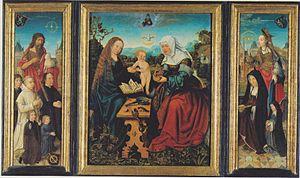
Le Maître de Delft est un maître anonyme peintre du gothique tardif actif dans le Nord des Pays-Bas entre 1490 et 1520 environ, nommé ainsi d'après un tableau commandé par le maire de Delft.